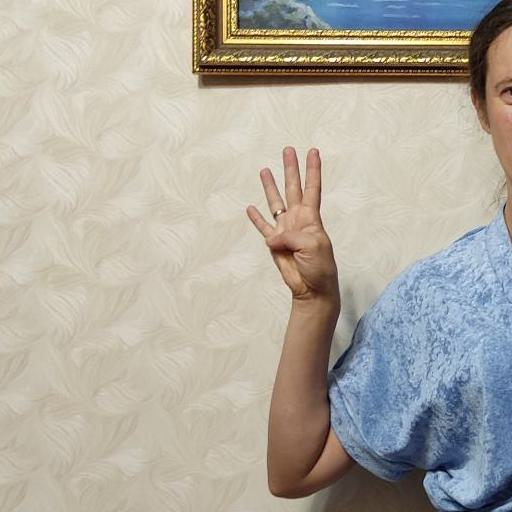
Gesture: four